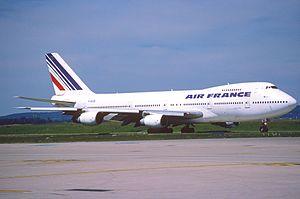
Cet article décrit la flotte détaillée d'Air France. Sur la totalité des 213 appareils, 4 portent encore la livrée datant de 1998, 6 avions ont appartenu à Air Inter, 6 avions portent la livrée SkyTeam et 2 autres avions portent la livrée « Paris 2024 » à l'occasion de la candidature de la ville de Paris aux Jeux Olympiques et Paralympiques d'été 2024.